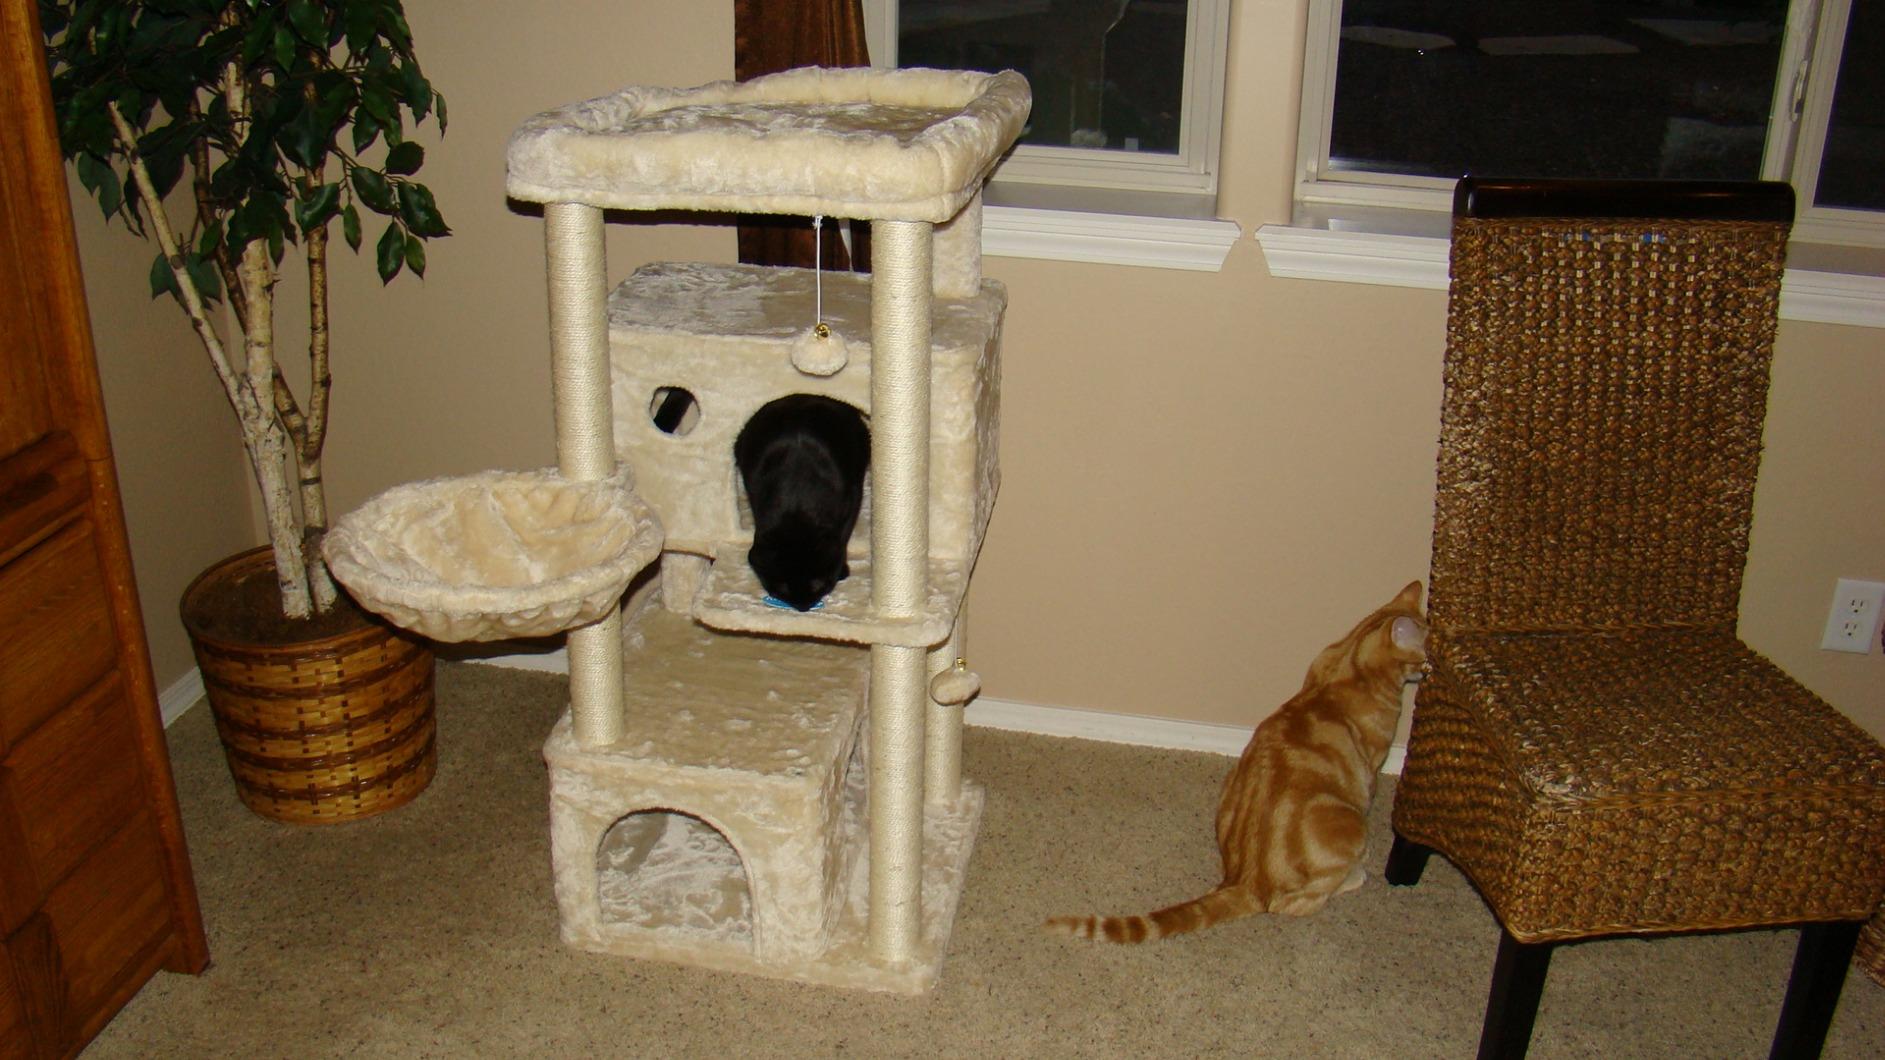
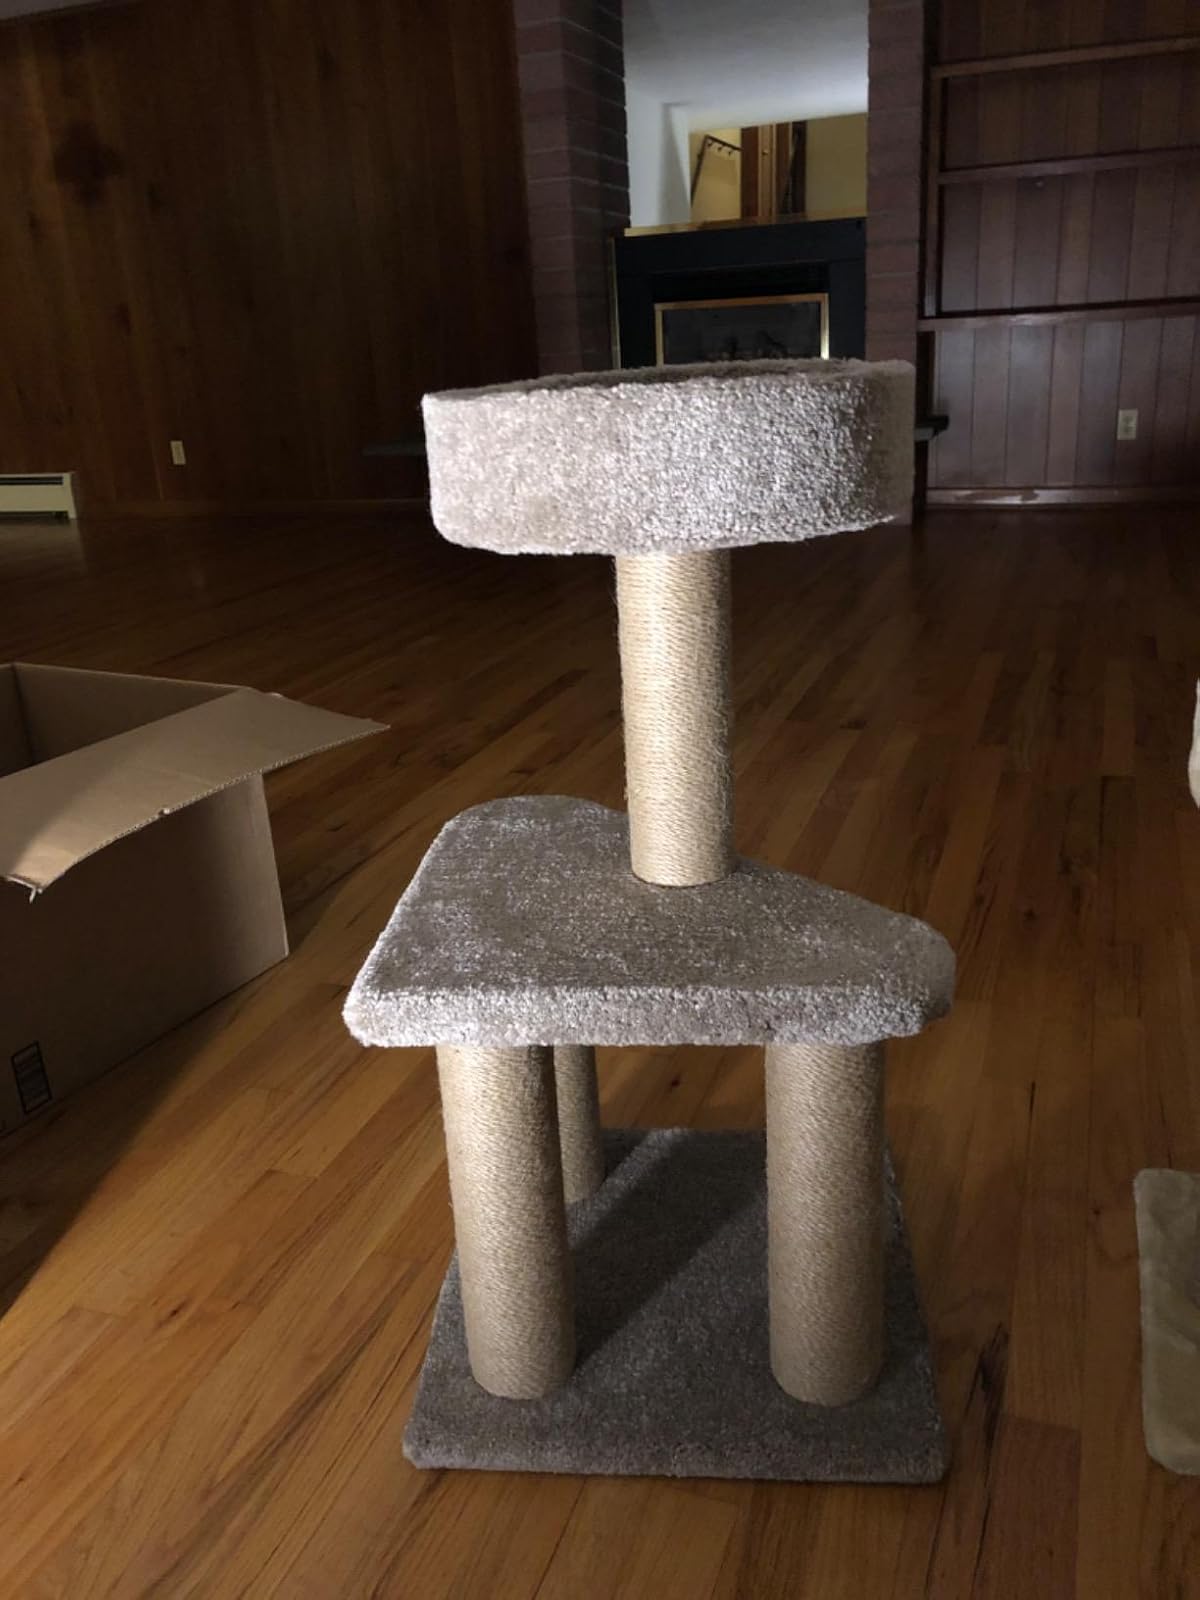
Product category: items_cat tree
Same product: no